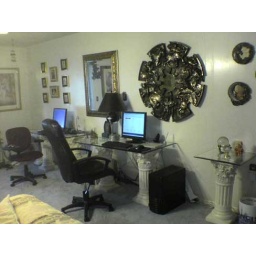
We had been looking for the right computer desk and found them in pedestals and a glass tabletop.